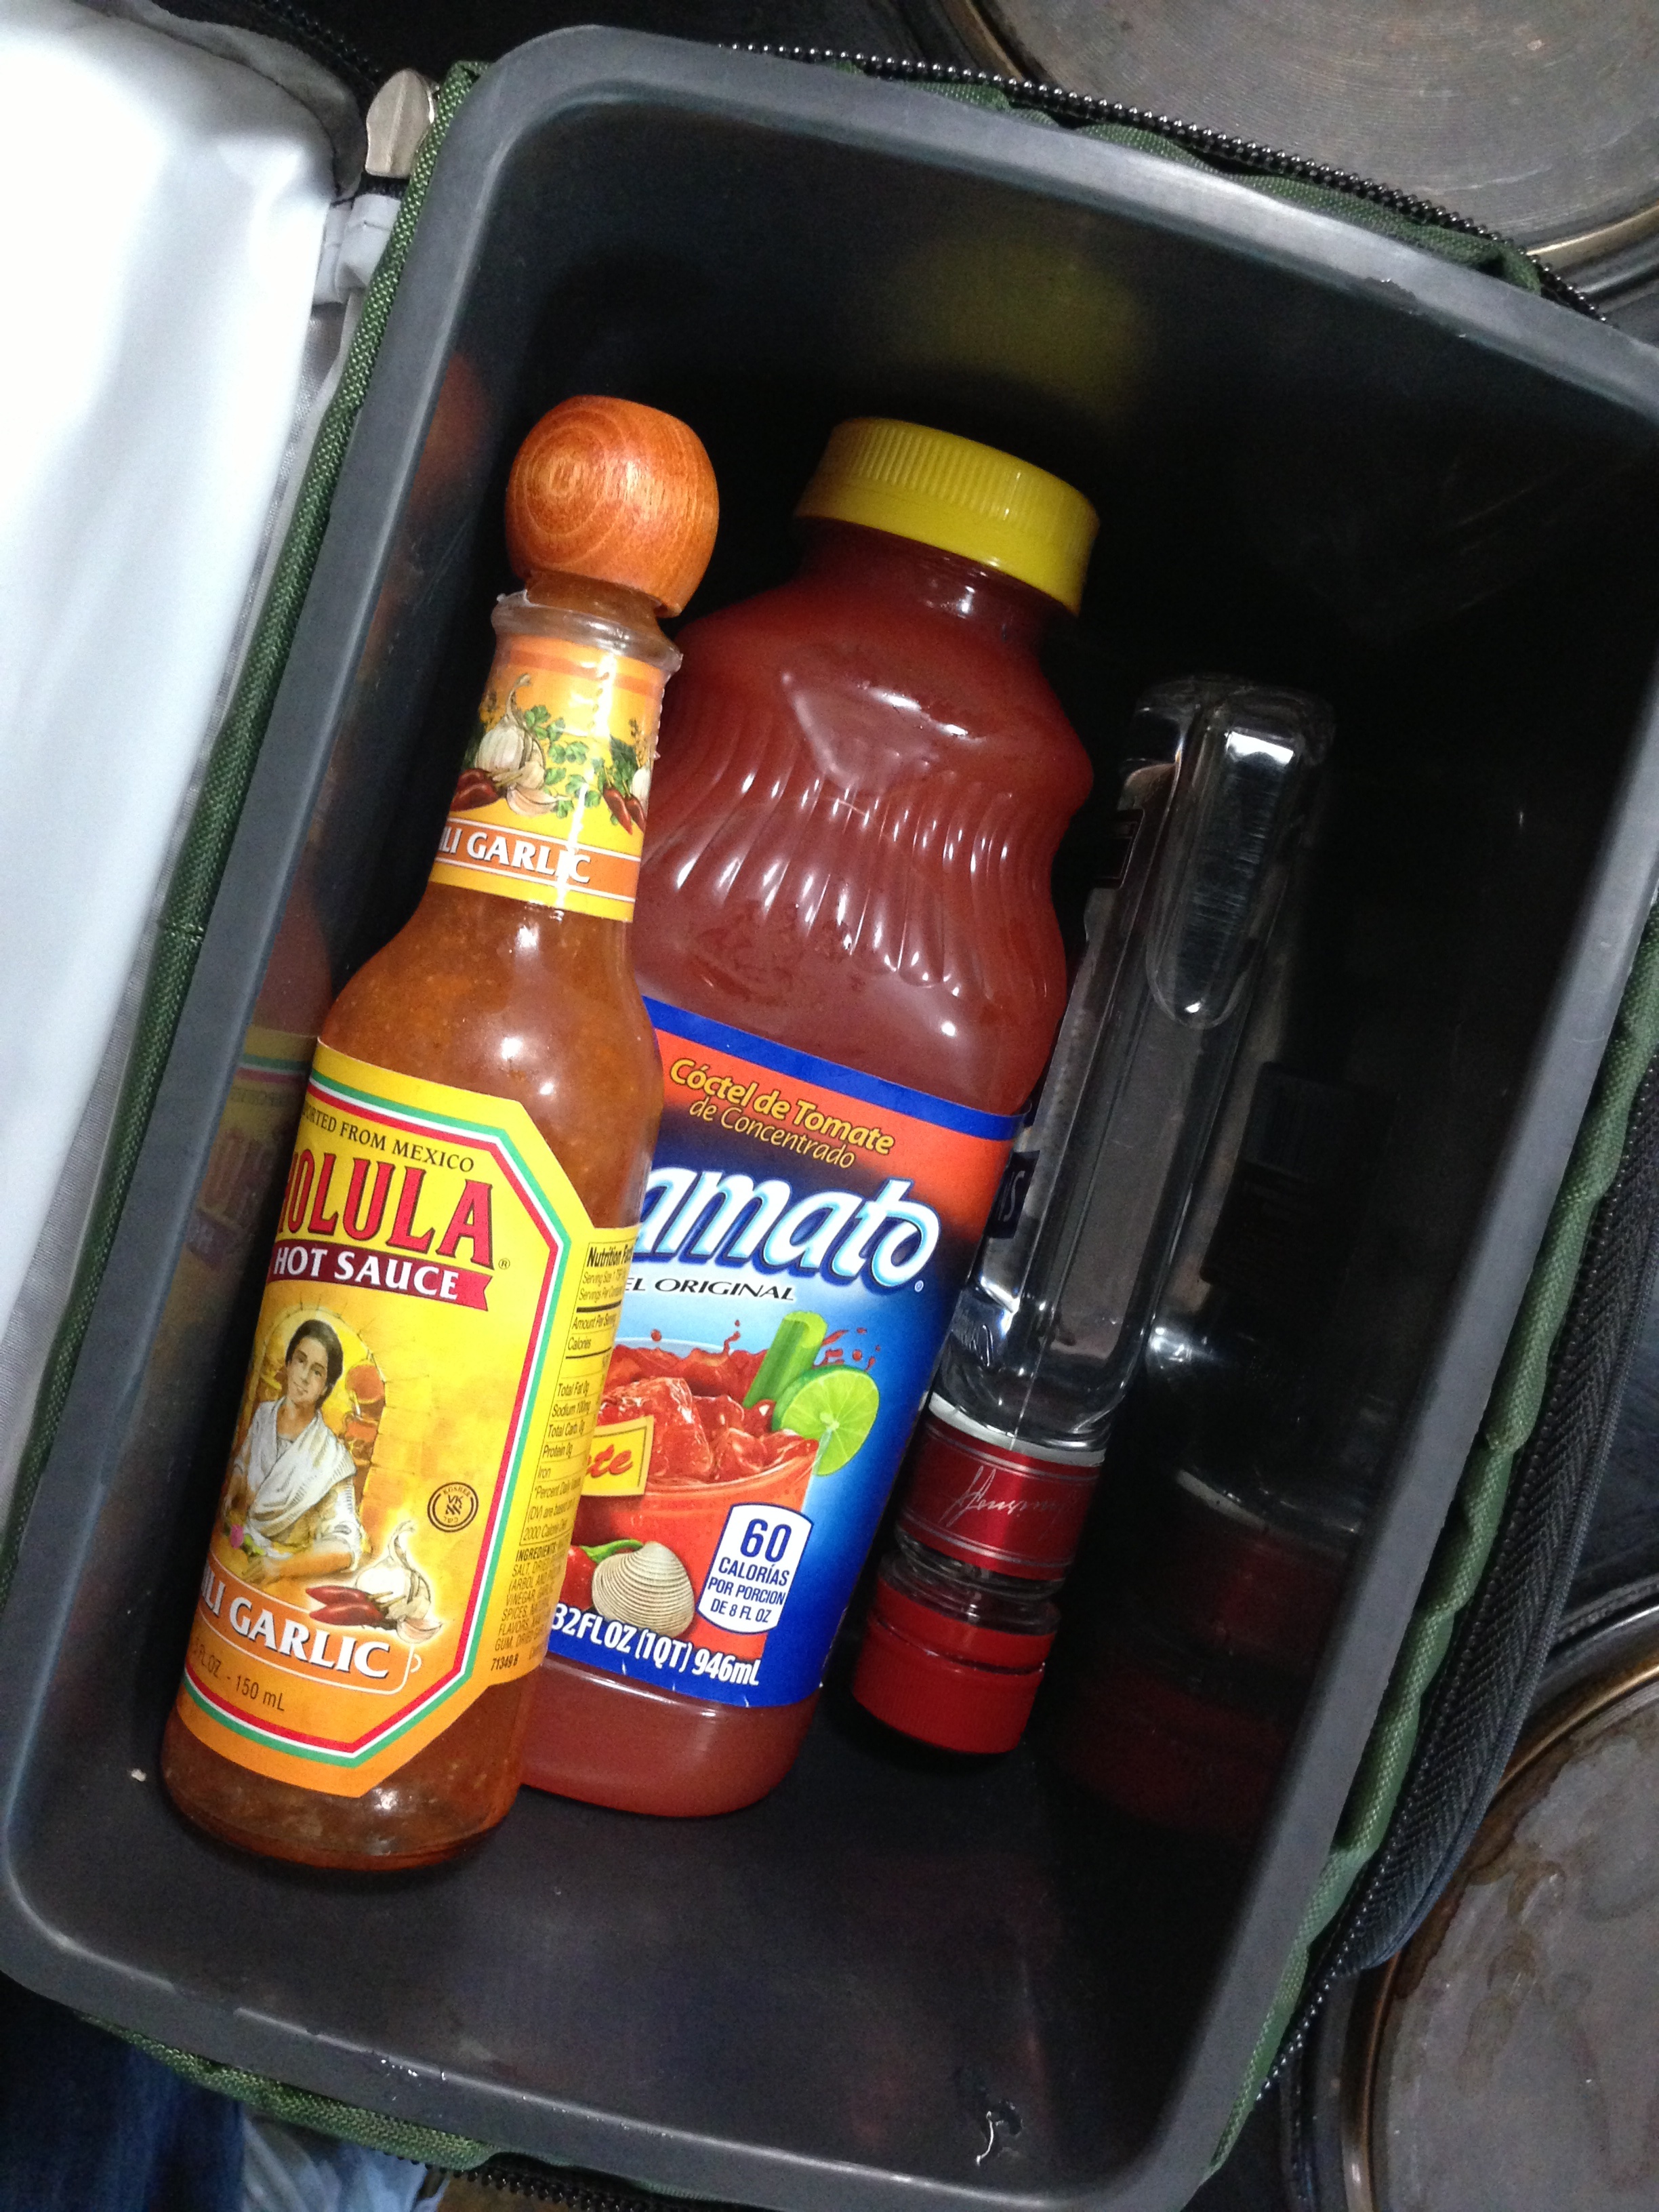
food, produce, drink, beer, canning